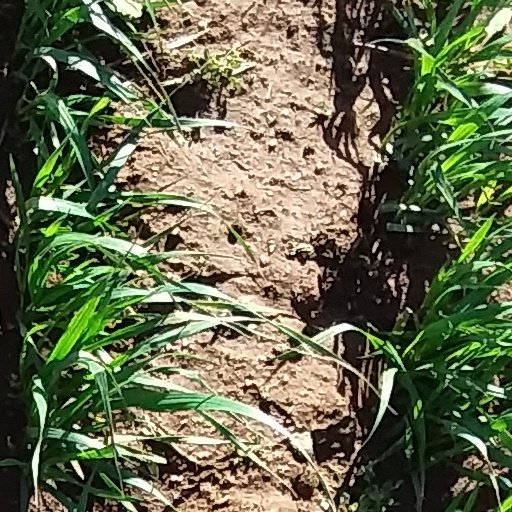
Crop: wheat